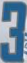
Number: 3